Asar-e Ajam

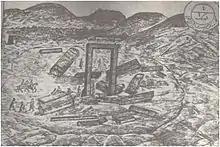
Another detail of Abu-Nasr Palace from the book

The title of the book "Asar-e Ajam" is an Arabic phrase which consists of two nouns; "Asar" (in Perso-Arabic alphabet: آثار) (or "Athar" in its original Arabic pronunciation) which means deeds, antiquities or monuments, and Ajam (in Perso-Arabic alphabet: ) which in Arabic literature refers to the Persians.